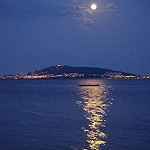
Label: sea